Sky position (RA, Dec in degrees): 189.744, 3.145
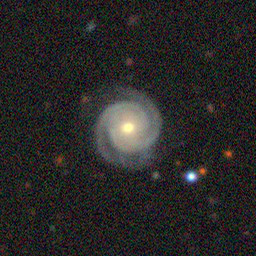
Galaxy morphology: Unbarred Tight Spiral Galaxies